Mycelial cord

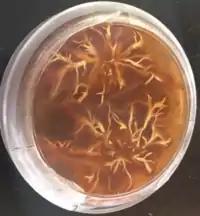
Unmelanized rhizomorphs of "Desarmillaria tabescens" in Malt yeast extract medium

Rhizomorphs are a special morphological adaptation root-like structures found in fungi. These root-like structures are composed of parallel-oriented hyphae that can be found in several species of wood-decay and ectomycorrhizal basidiomycete as well as ascomycete fungi. Rhizomorphs can facilitate the colonization of some dry-rot fungi such as "Serpula lacrymans" and "Meruliporia incrassata" and cause damage to homes in Europe and North America, respectively, by decaying wood. Another genus that is very well studied for their abundance of rhizomorphs production is "Armillaria", with some species being pathogens and others saprotrophs of trees and shrubs.